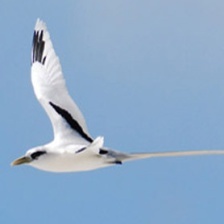
Species: WHITE TAILED TROPIC
Scientific name: PHAETHON LEPTURUS